Acacia hispidula

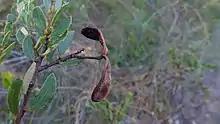
Acacia hispidula seed pods

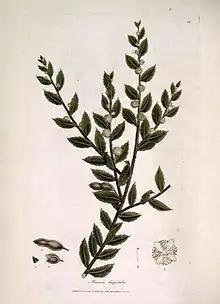
1793 illustration of "Mimosa hispidula"

Acacia hispidula, known colloquially as little harsh acacia, rough-leaved acacia or rough hairy wattle, is a species of "Acacia" native to eastern Australia.